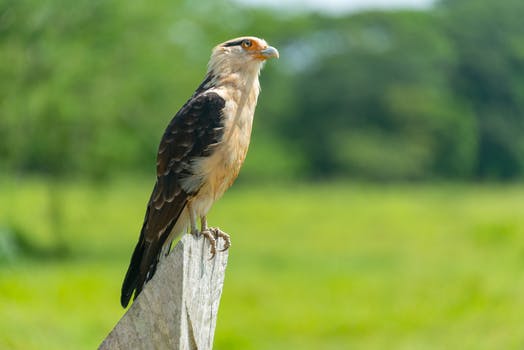
Label: No Watermark